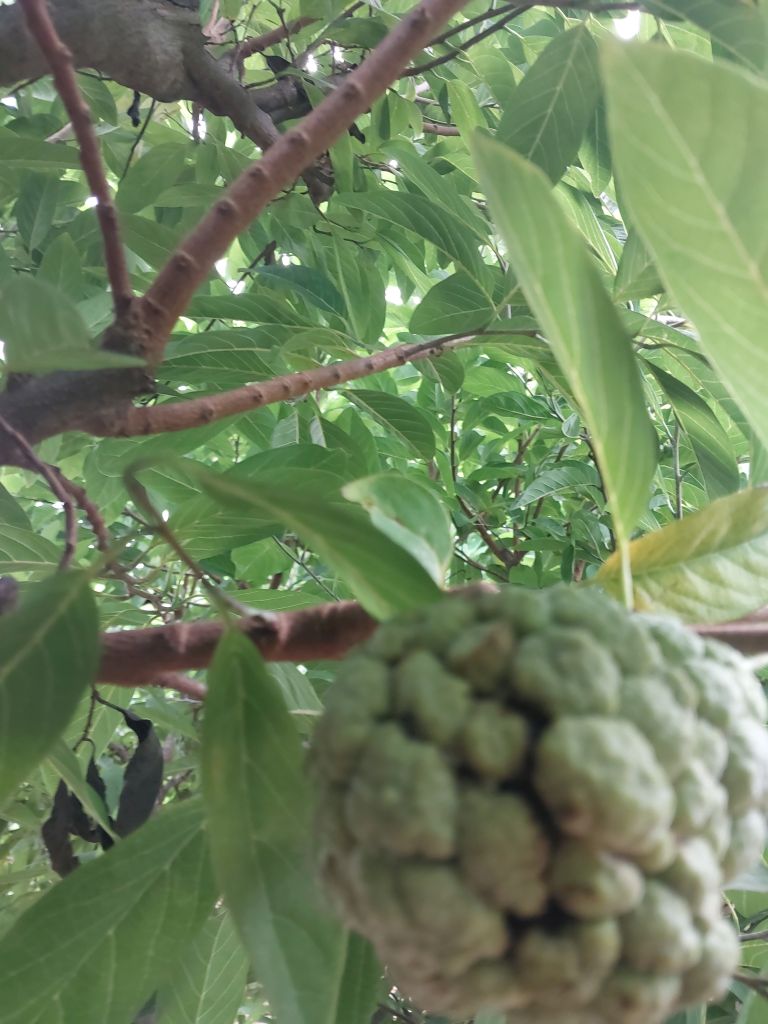
Disease label: Athracnose